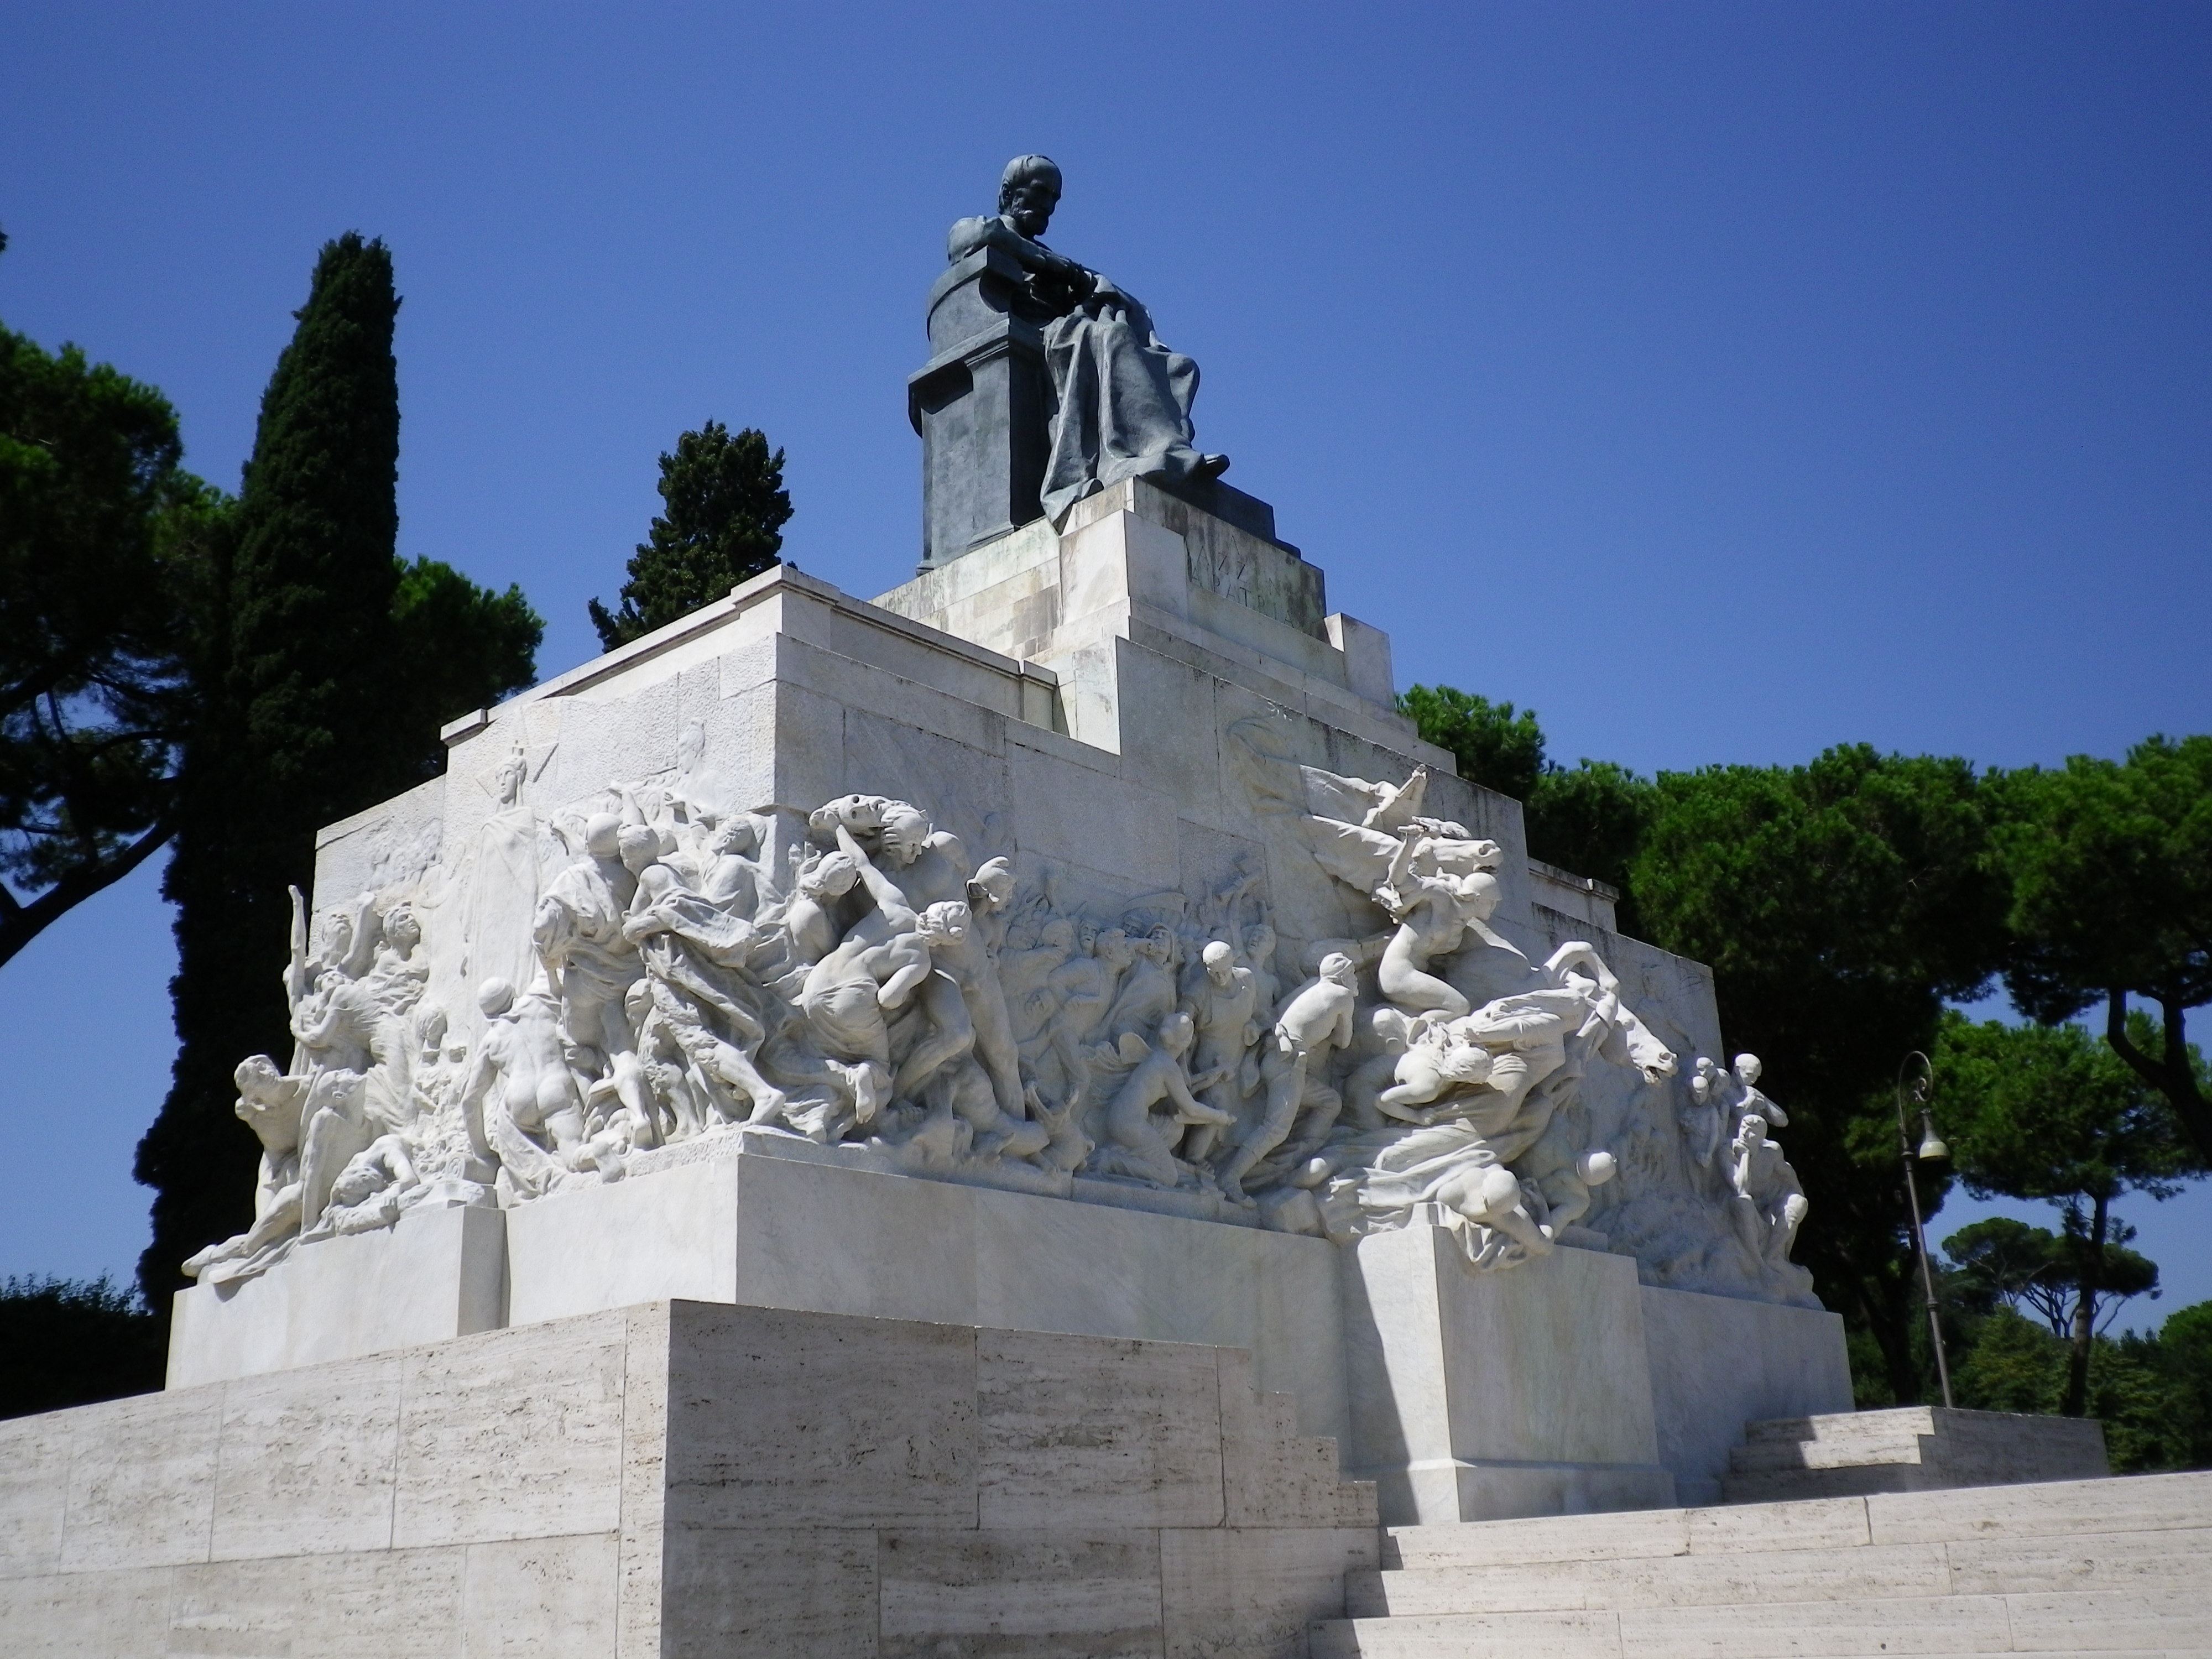
monument, statue, landmark, places of interest, sculpture, memorial, rome, ancient history